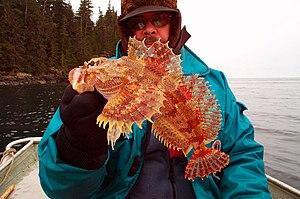
Les Cottidés sont une famille de poissons regroupant les cottes, chabots et chaboisseaux. Il s'agit d'espèces septentrionales vivant sur le fond et bien que la plupart des espèces soient marines, un bon nombre se retrouvent dans les eaux douces d'Asie, d'Europe et du nord de l'Amérique du Nord.